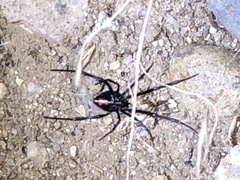
Species: Lactrodectus_hesperus